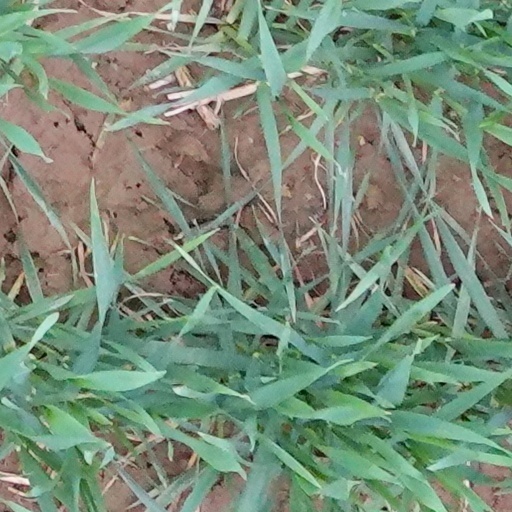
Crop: wheat